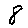
Label: 8